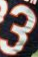
Number: 3